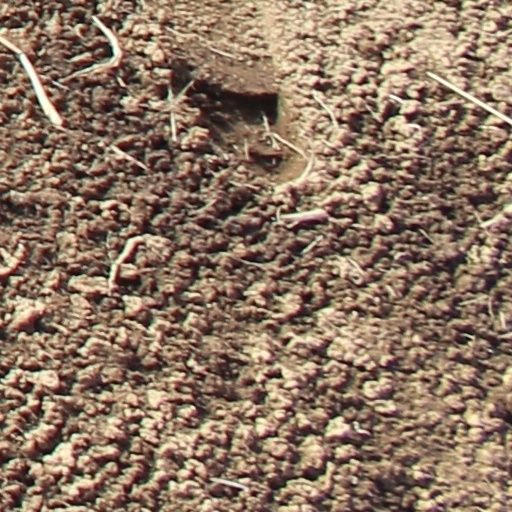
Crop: wheat